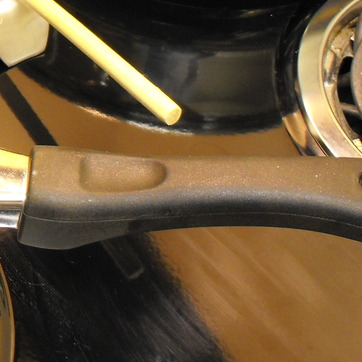
Material: plastic